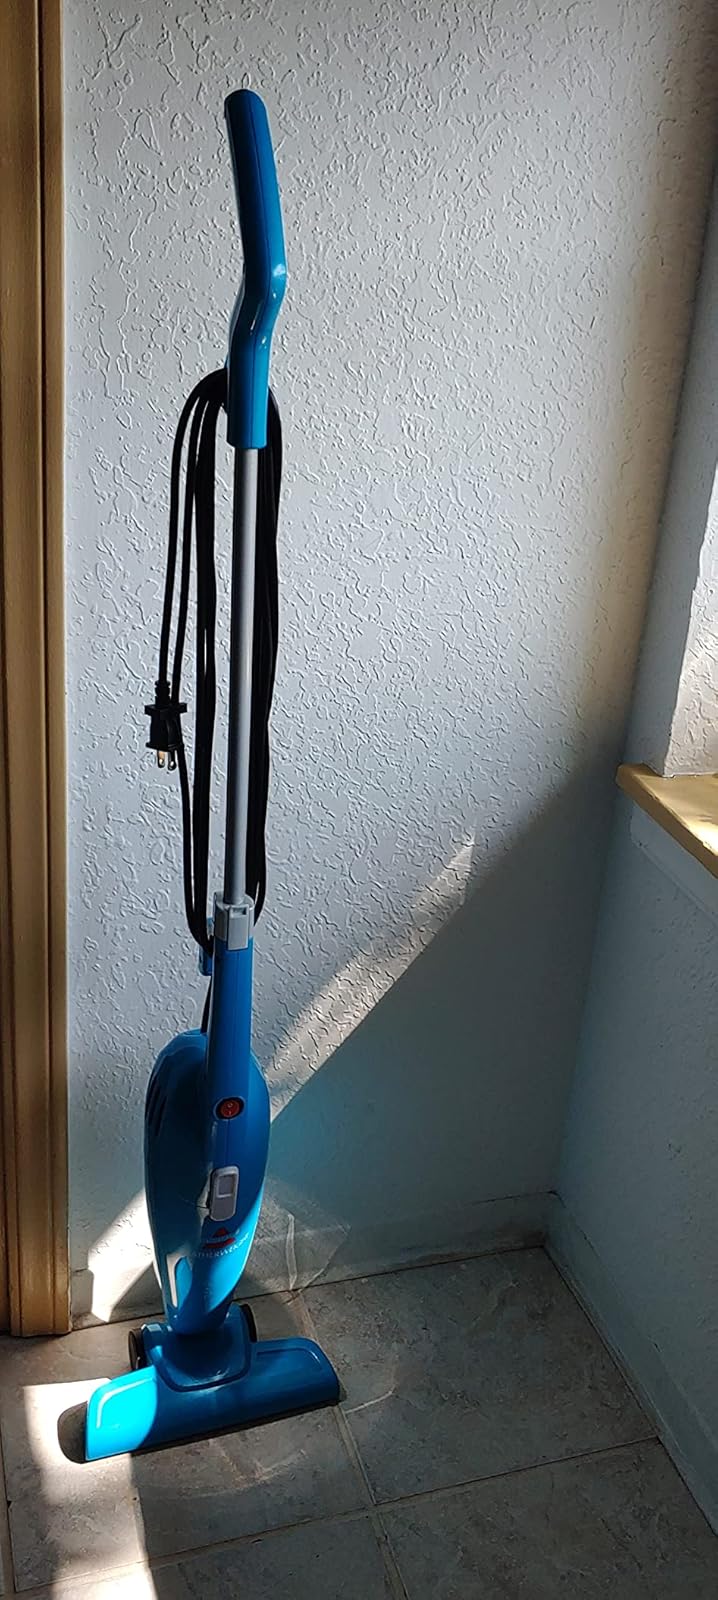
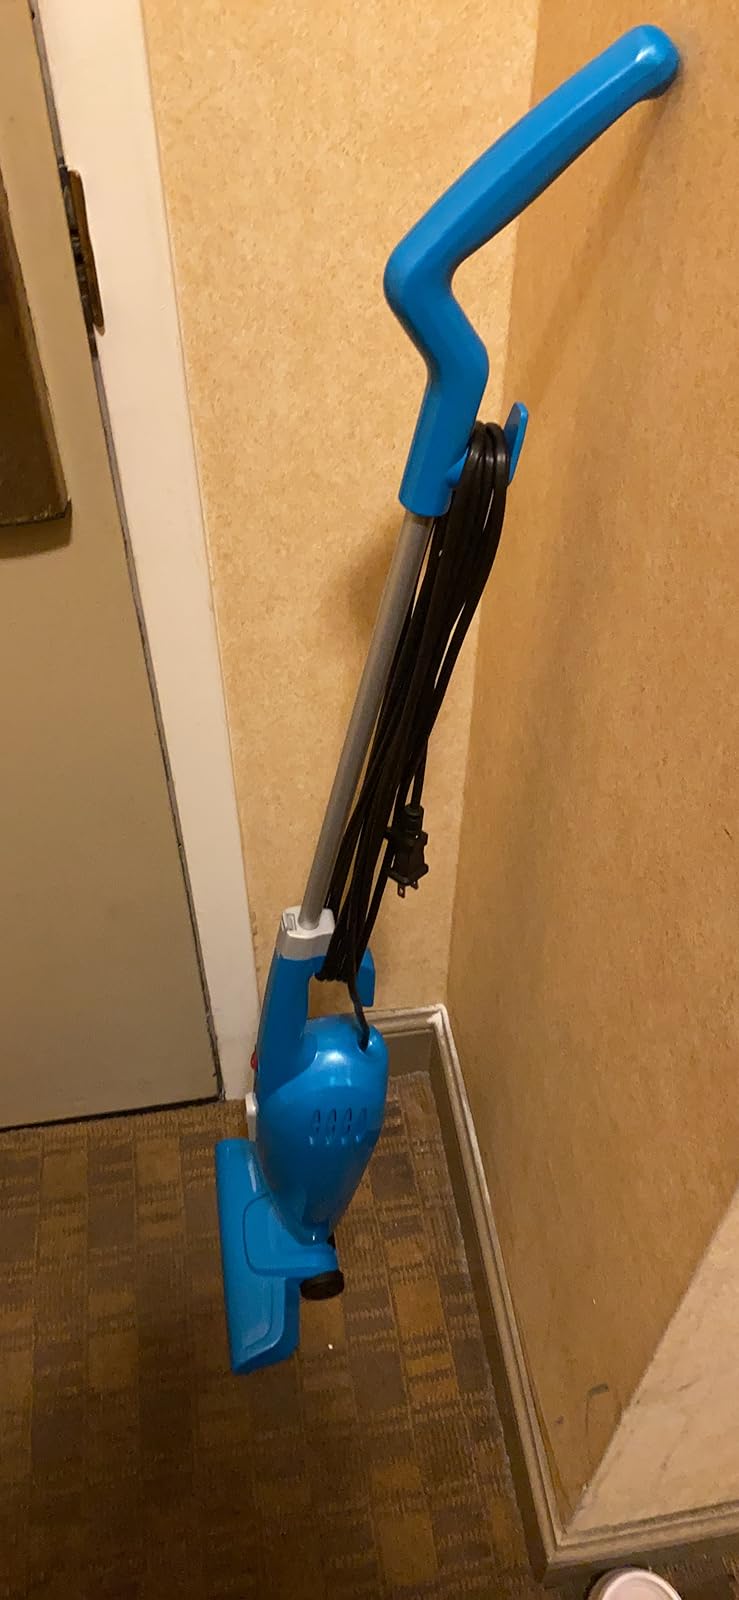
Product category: items_vacuum
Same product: yes